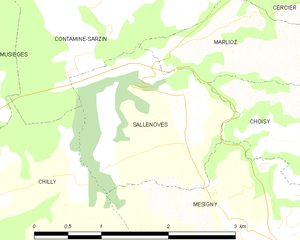
Carte des communes françaises Sallenôves